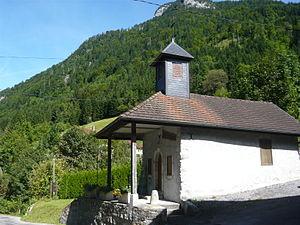
Chapelle du hameau de La Ville à Petit-Bornand-les-Glières, 74, Haute-Savoie, France.
Le Petit-Bornand-les-Glières est une ancienne commune française située dans le Sud du département de la Haute-Savoie, en région Auvergne-Rhône-Alpes.